Nando Boom

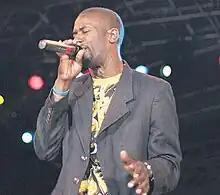

Nando Boom is a reggae en Español artist from Panamá led by Fernando Brown.